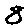
Label: 8